1949 Kesteven County Council election

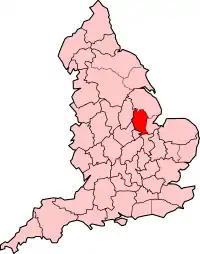
The administrative county of Kesteven (1889–1974), shown within England.

Elections to Kesteven County Council were held on Saturday, 9 April 1949. Kesteven was one of three divisions of the historic county of Lincolnshire in England; it consisted of the ancient wapentakes (or hundreds) of Aswardhurn, Aveland, Beltisloe, Boothby Graffoe, Flaxwell, Langoe, Loveden, Ness, and Winnibriggs and Threo. The Local Government Act 1888 established Kesteven as an administrative county, governed by a Council; elections were held every three years from 1889, until it was abolished by the Local Government Act 1972, which established Lincolnshire County Council in its place.